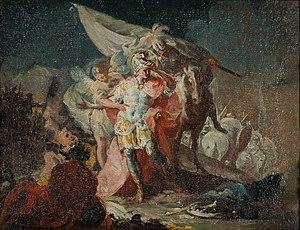
Le musée de Saragosse, également appelé museo provincial de Zaragoza ou museo de bellas artes de Zaragoza a été inauguré en 1911 au nᵒ 6 de la plaza de los Sitios de la ville de Saragosse et héberge des œuvres d'archéologie, des beaux-arts, d'ethnologie et de céramique.